Indian Trail Road–Belle River Bridge

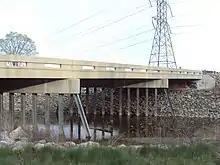
Replacement bridge on Indian Trail Road, installed 2008

During the Great Depression, the St. Clair County Road Commission aggressively sought federal funds for road and bridge work, in large part to provide work for local citizens. In 1935, the St. Clair County Road Commission applied for a grant from the Federal Emergency Administration of Public Works to construct a bridge in this location. The grant was approved in late 1936, and included additional funds for a second bridge nearby. The county opened bidding for the bridge at the end of October, and hired the Detroit firm of Couse and Sanders to construct the bridge at a cost of $33,200.78. The bridge was completed in July 1937.